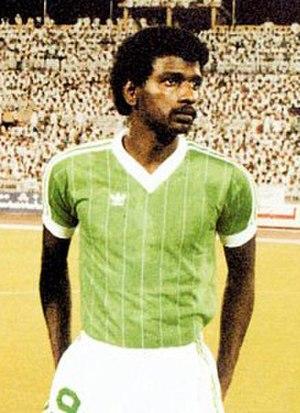
Majed Abdullah est l'un des meilleurs footballeurs saoudiens de l'histoire, buteur du club d'Al Nasr Riyad et de l'équipe d'Arabie saoudite.